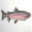
Label: trout